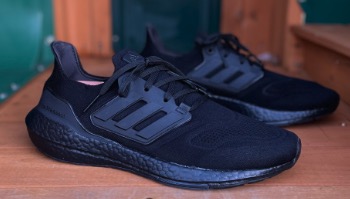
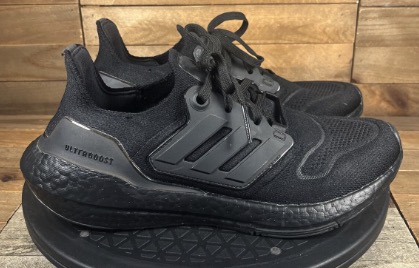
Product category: misc
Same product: yes